A74 road

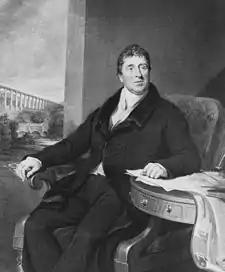
Thomas Telford was responsible for creating the route of what became the A74 as it existed for much of the 19th and 20th centuries

The A74 evolved from the Glasgow – Carlisle mail route. Originally, this followed the course of Roman roads, but by the early 19th century, this had become impractical as a fast through route for mail coaches. The problem had been exacerbated by the ineffective use of turnpike tolls, most of which consisted of little more than trying to fill potholes with stones. After an accident at a bridge crossing Evan Water, which killed two horses and destroyed a coach, the Post Office became fed up with trying to improve the route through the turnpike system and, considering it to be one of the most important roads in Scotland, decided to seek alternative means to improve it. Thomas Telford stated that "the existing road is in such as ruinous state as to occasion much delay", and he managed to obtain a grant under the guise of the Commissioners of Highland Roads and Bridges, to design engineering improvements to the route.